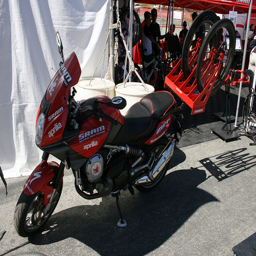
A motorcycle sits in front of a white cloth while on the pavement.
A small red motorcycle is parked next to a tent.
A red and black motorcycle sitting on its stand at a bike show.
A red motorcycle parked in front of a white tent.
A riderless motorcycle, propped up on its kickstand.